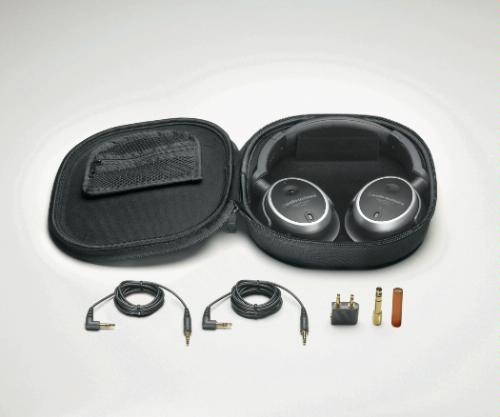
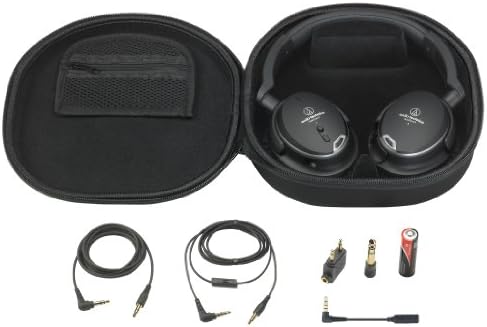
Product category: headphones
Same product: no